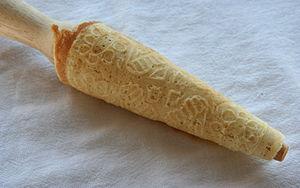
Krumkake (sorte de gaufre norvégienne, typique de l'époque de Noël) juste sorti du four, enroulé sur son manche en bois, lors d'une démonstration culinaire au musée norvégien-américain Vesterheim de Decorah, Iowa, Etats-Unis Русский: Крумкаке, только что вынутый из горячей вафельницы и свёрнутый в конус
Une gaufre est un mets de pâte légère cuite entre deux plaques métalliques, articulées entre elles par une ou des charnières, ornées de motifs qui s'impriment dans la pâte et donnent à la pâtisserie sa forme caractéristique.